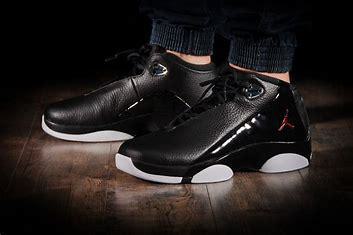
Brand: Jordan
Model: Jumpman MVP